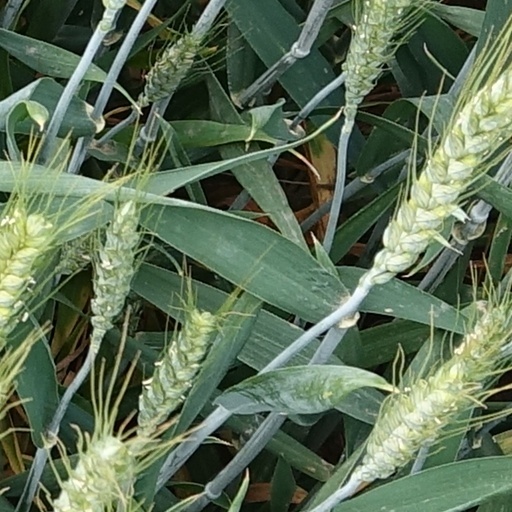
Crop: wheat